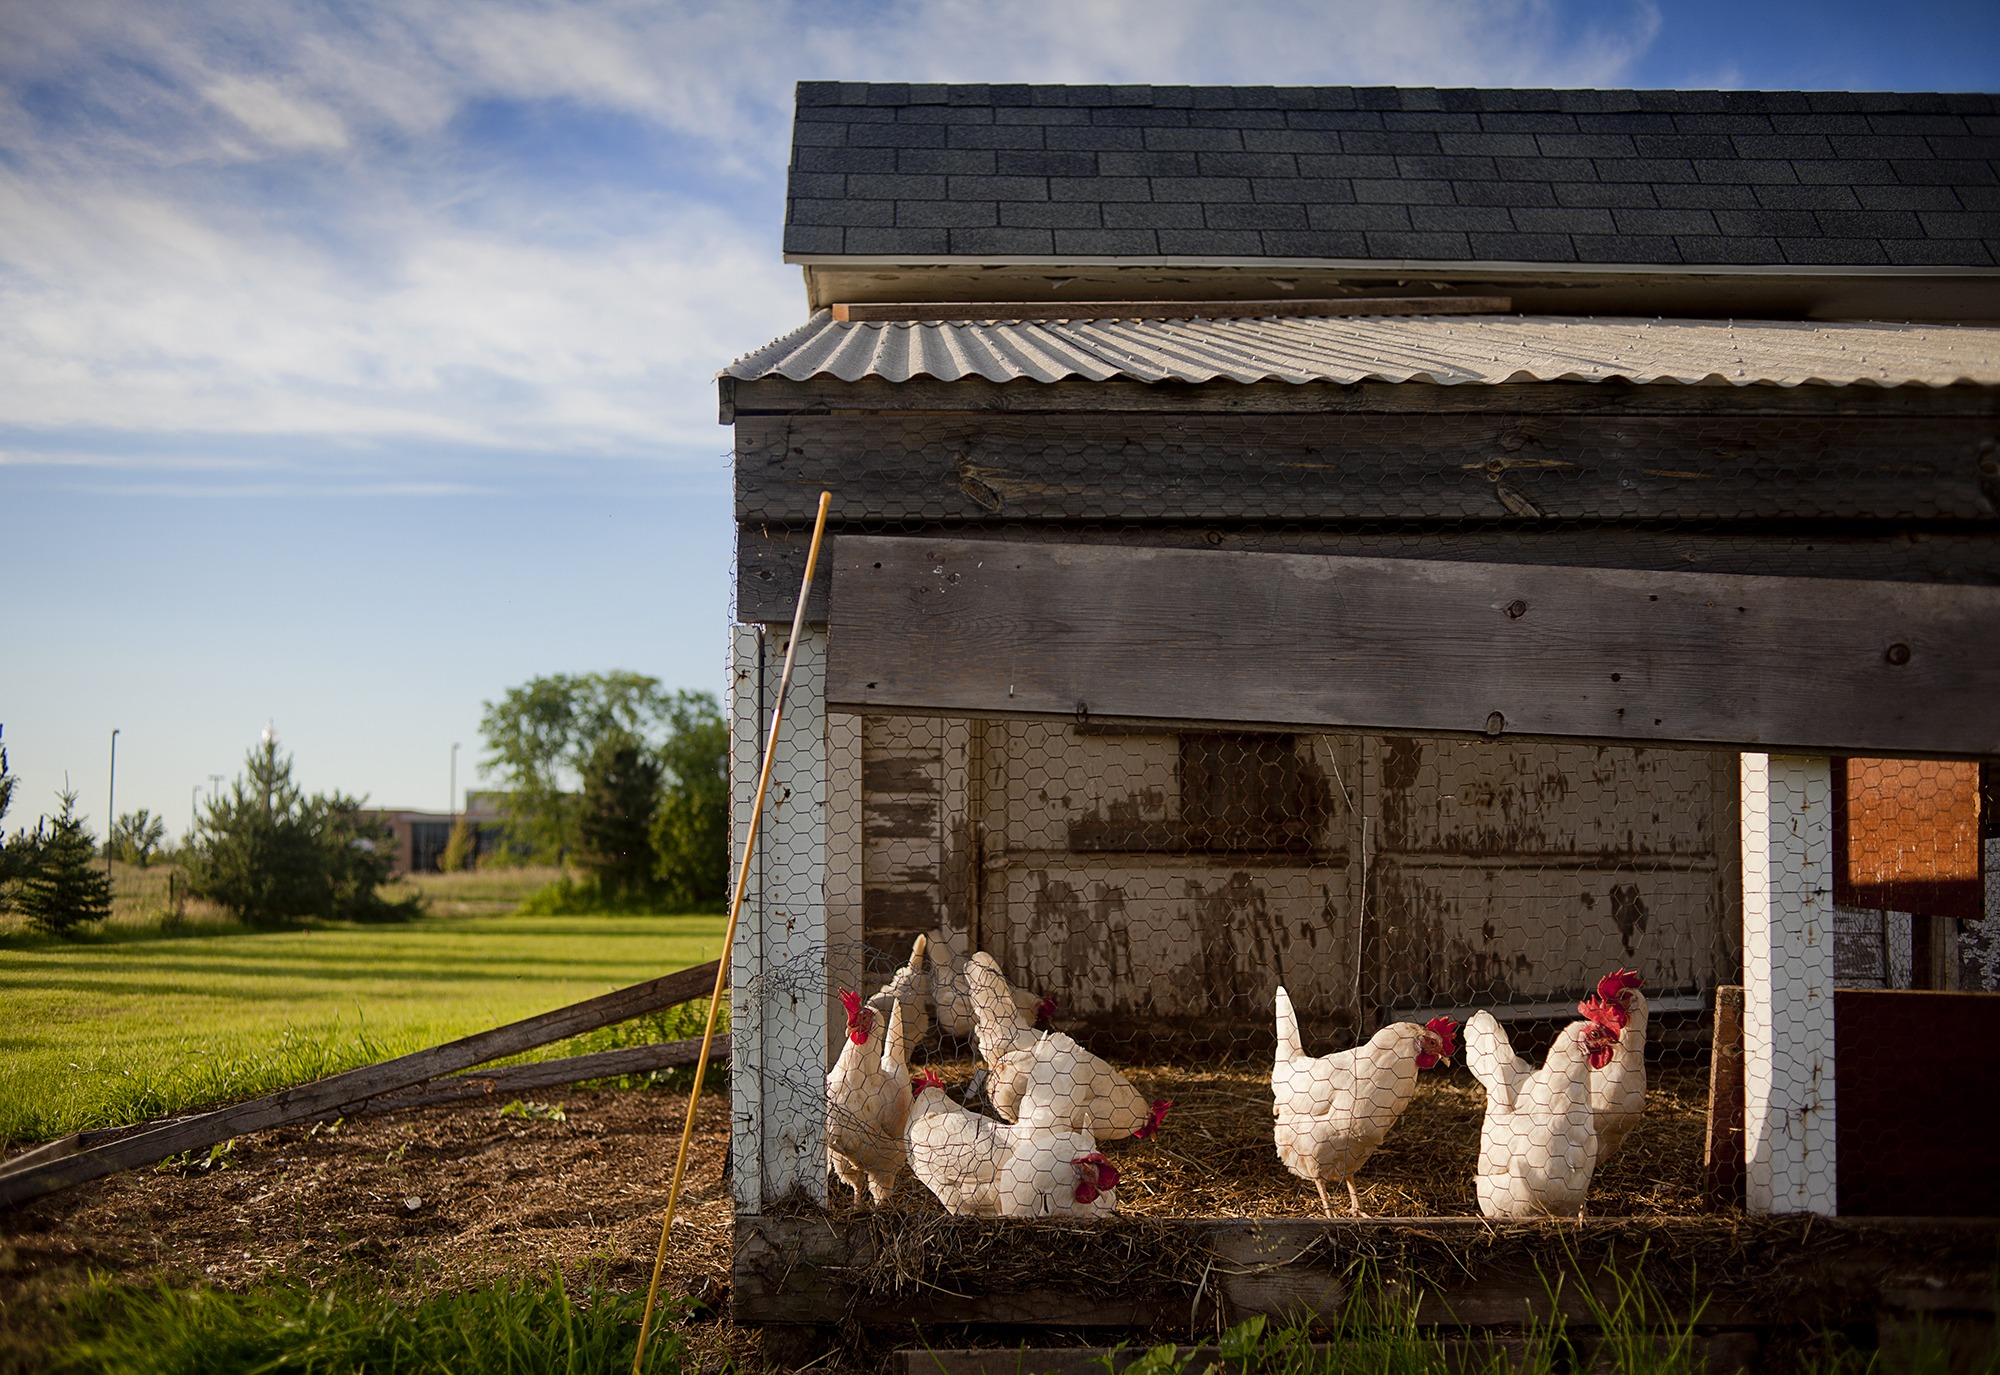
bird, farm, house, animal, country, rural, food, farming, livestock, agriculture, meat, chicken, egg, poultry, hen, coop, domestic, chick, chickens, rural area, chicken coop